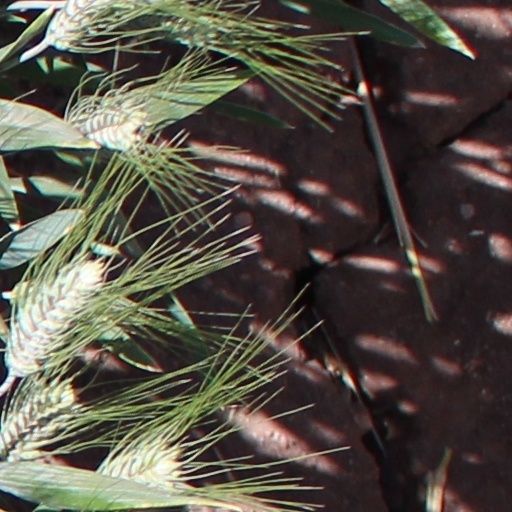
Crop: wheat